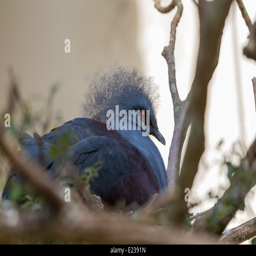
red - eyed exotic blue bird in the nest